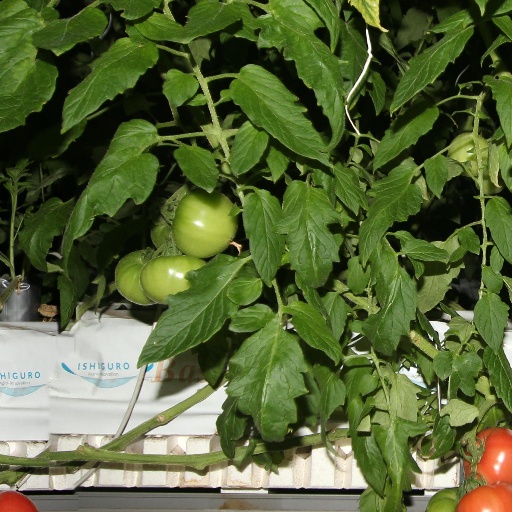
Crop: tomato